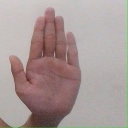
अक्षर: ध